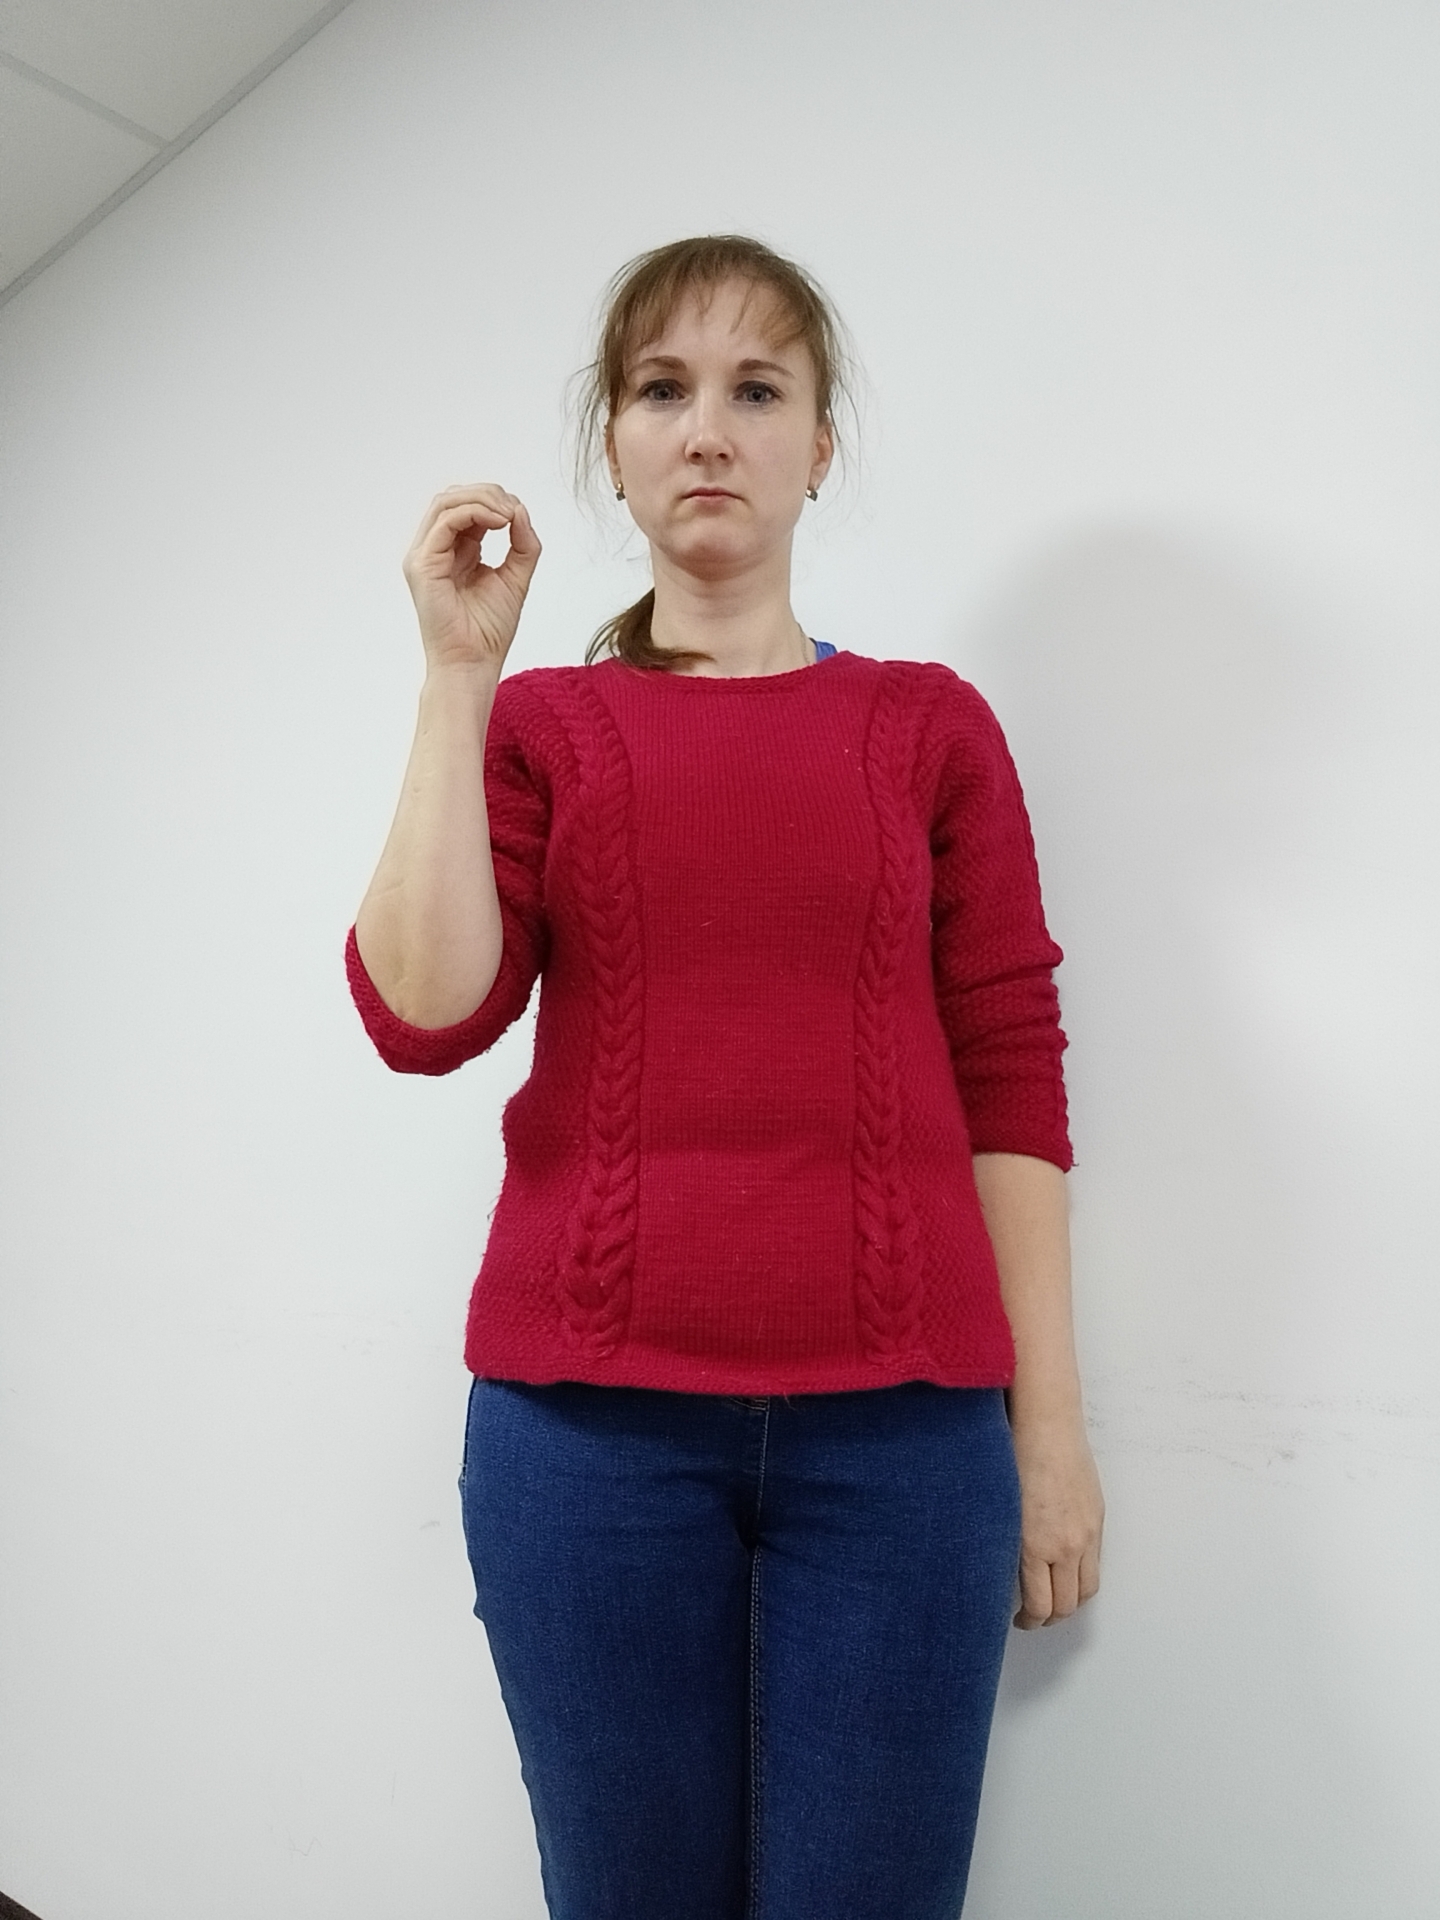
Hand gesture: grip